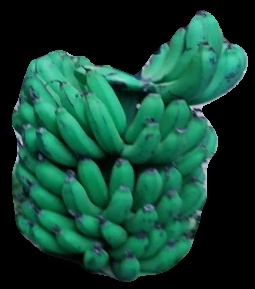
Variety: pachbale
Grade: grade2